Khabez

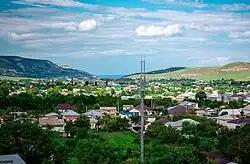

Khabez is a rural locality (an "aul") and the administrative center of Khabezsky District of the Karachay-Cherkess Republic, Russia. Population: